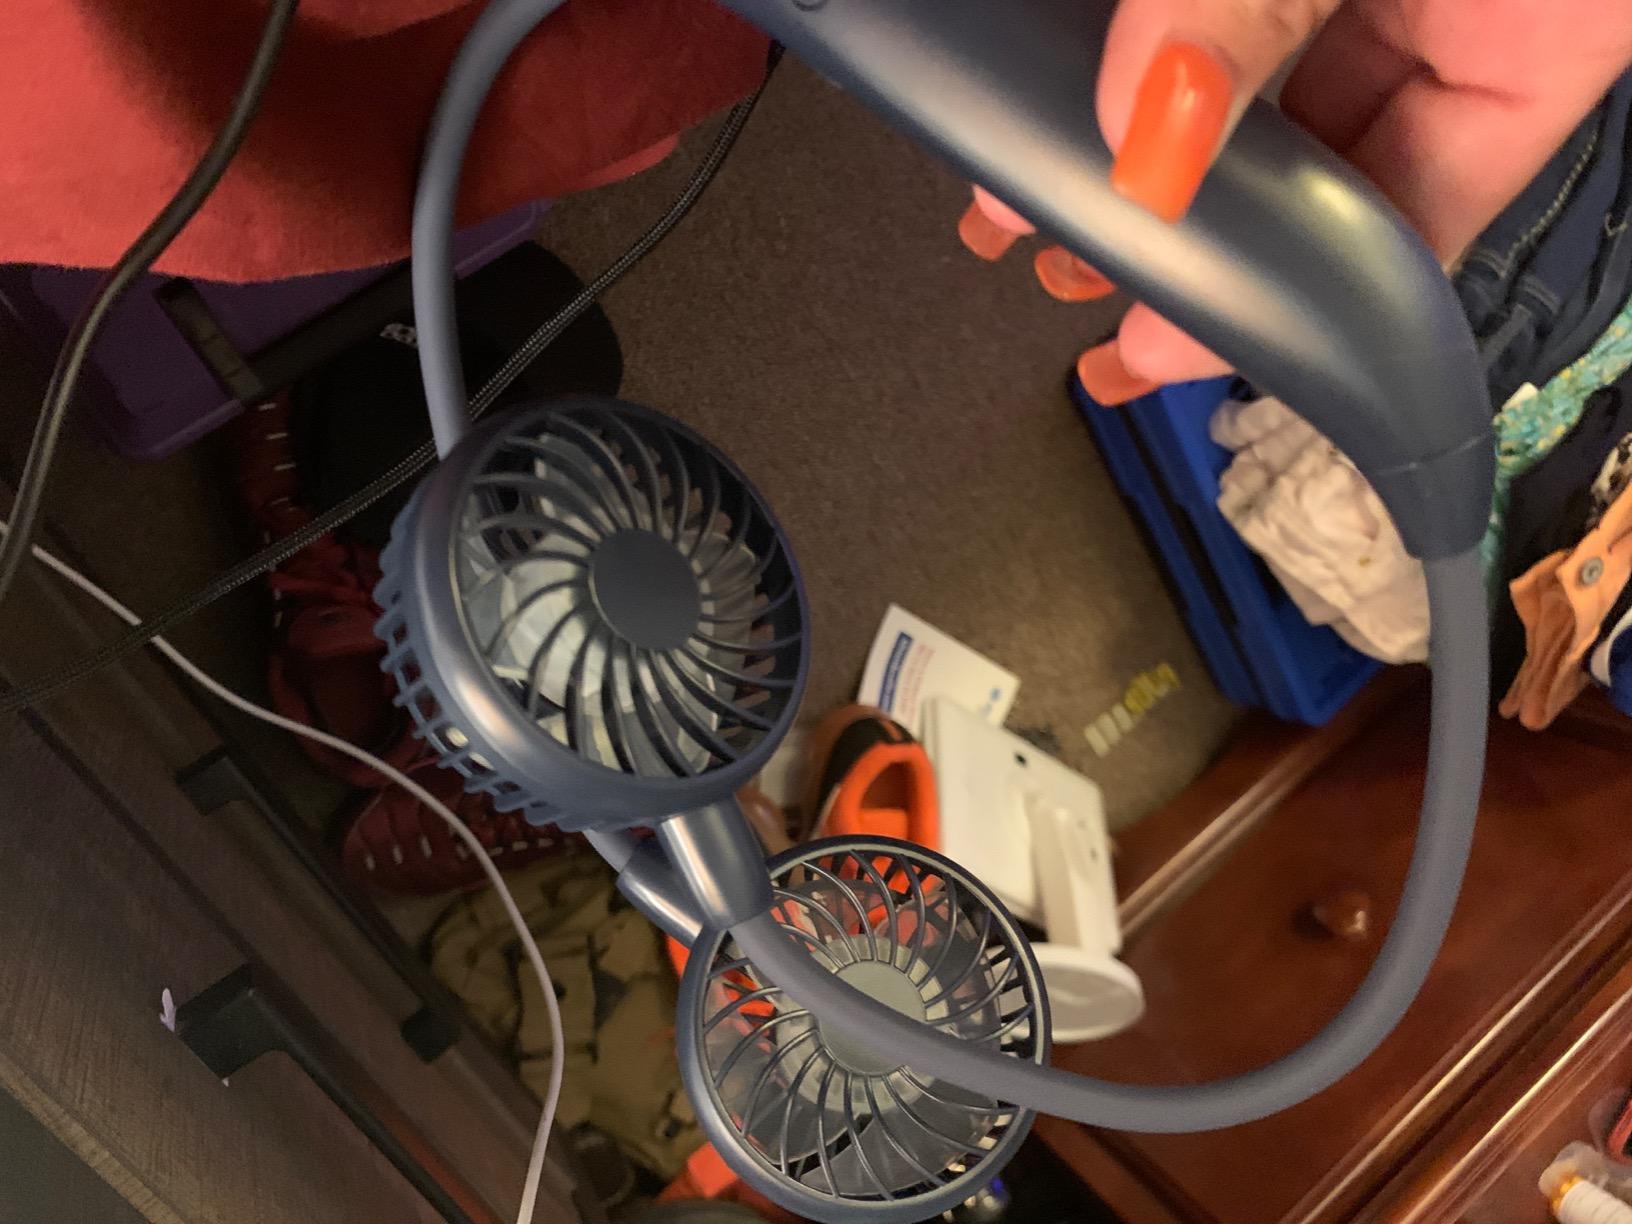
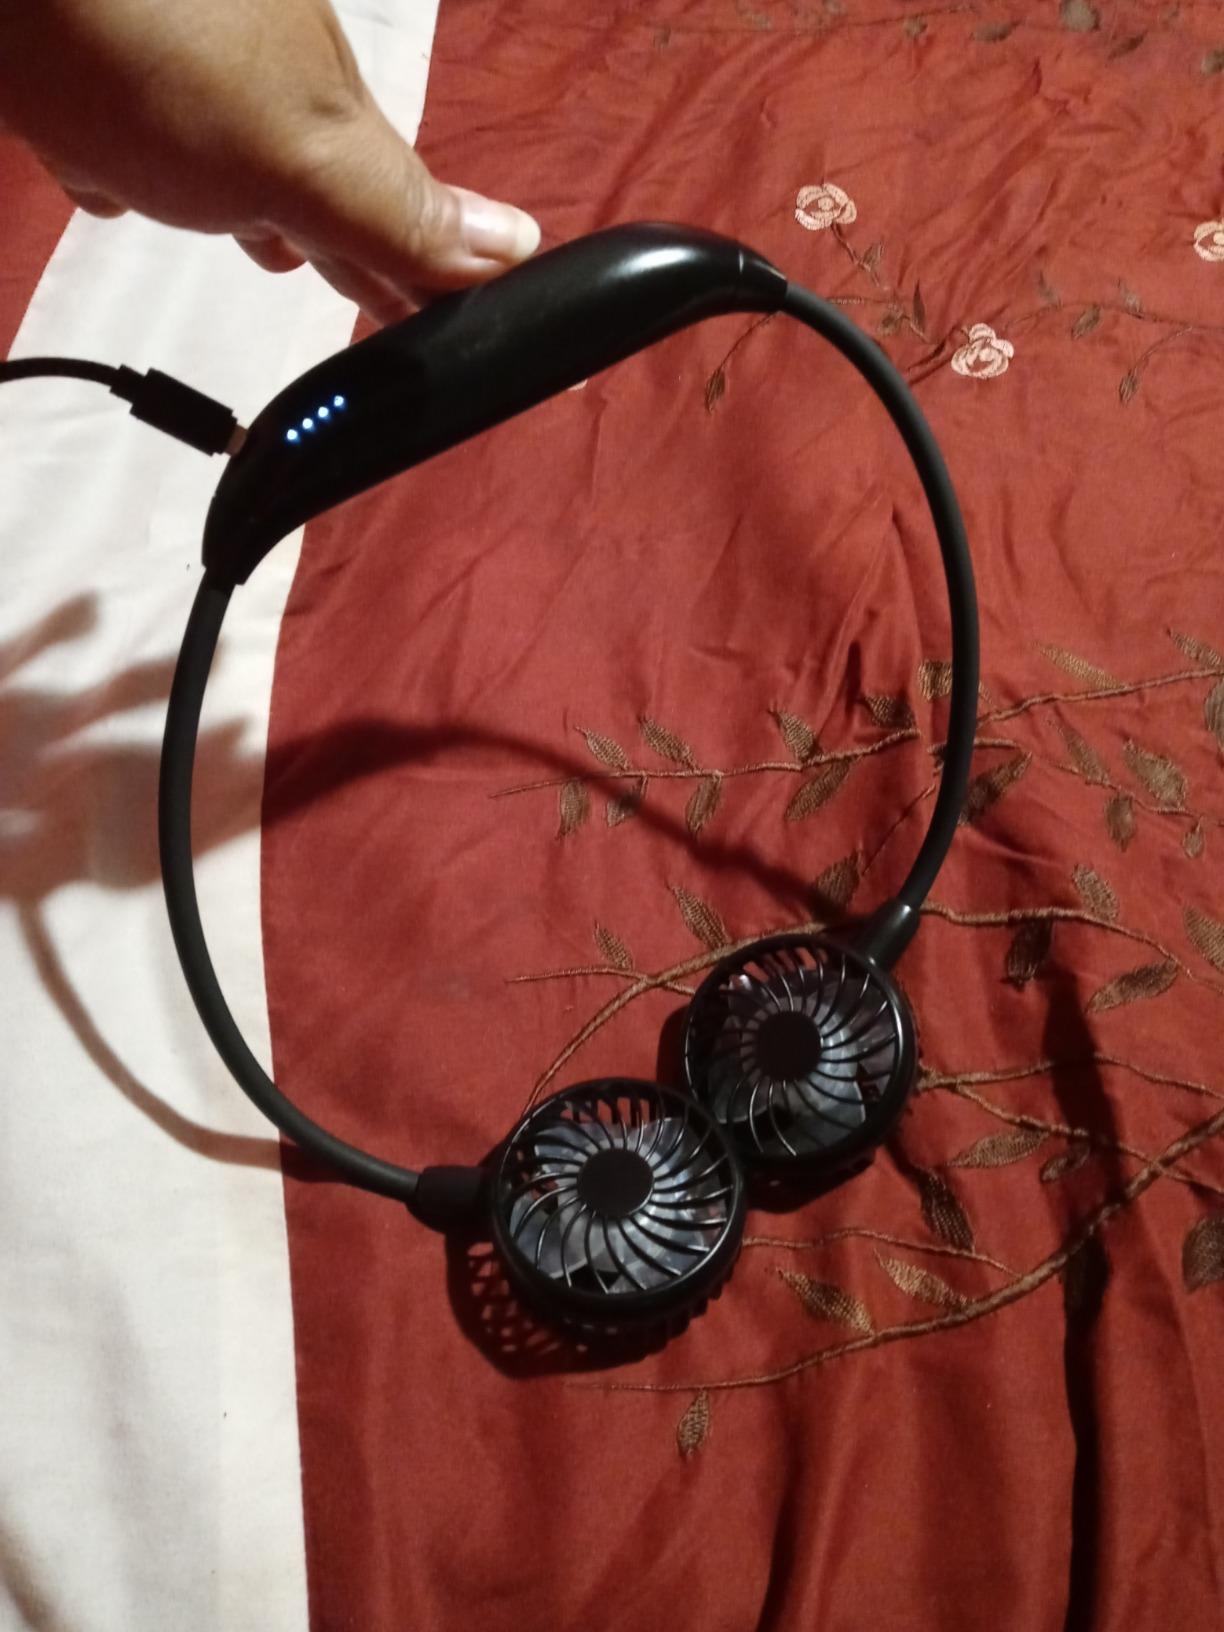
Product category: fan
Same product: no